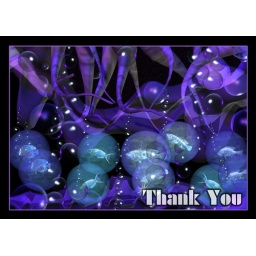
Purple tentacles reach for blue fish by Valxart